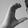
ASL letter: C